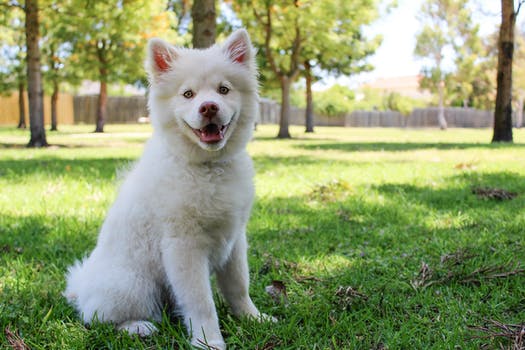
Label: No Watermark